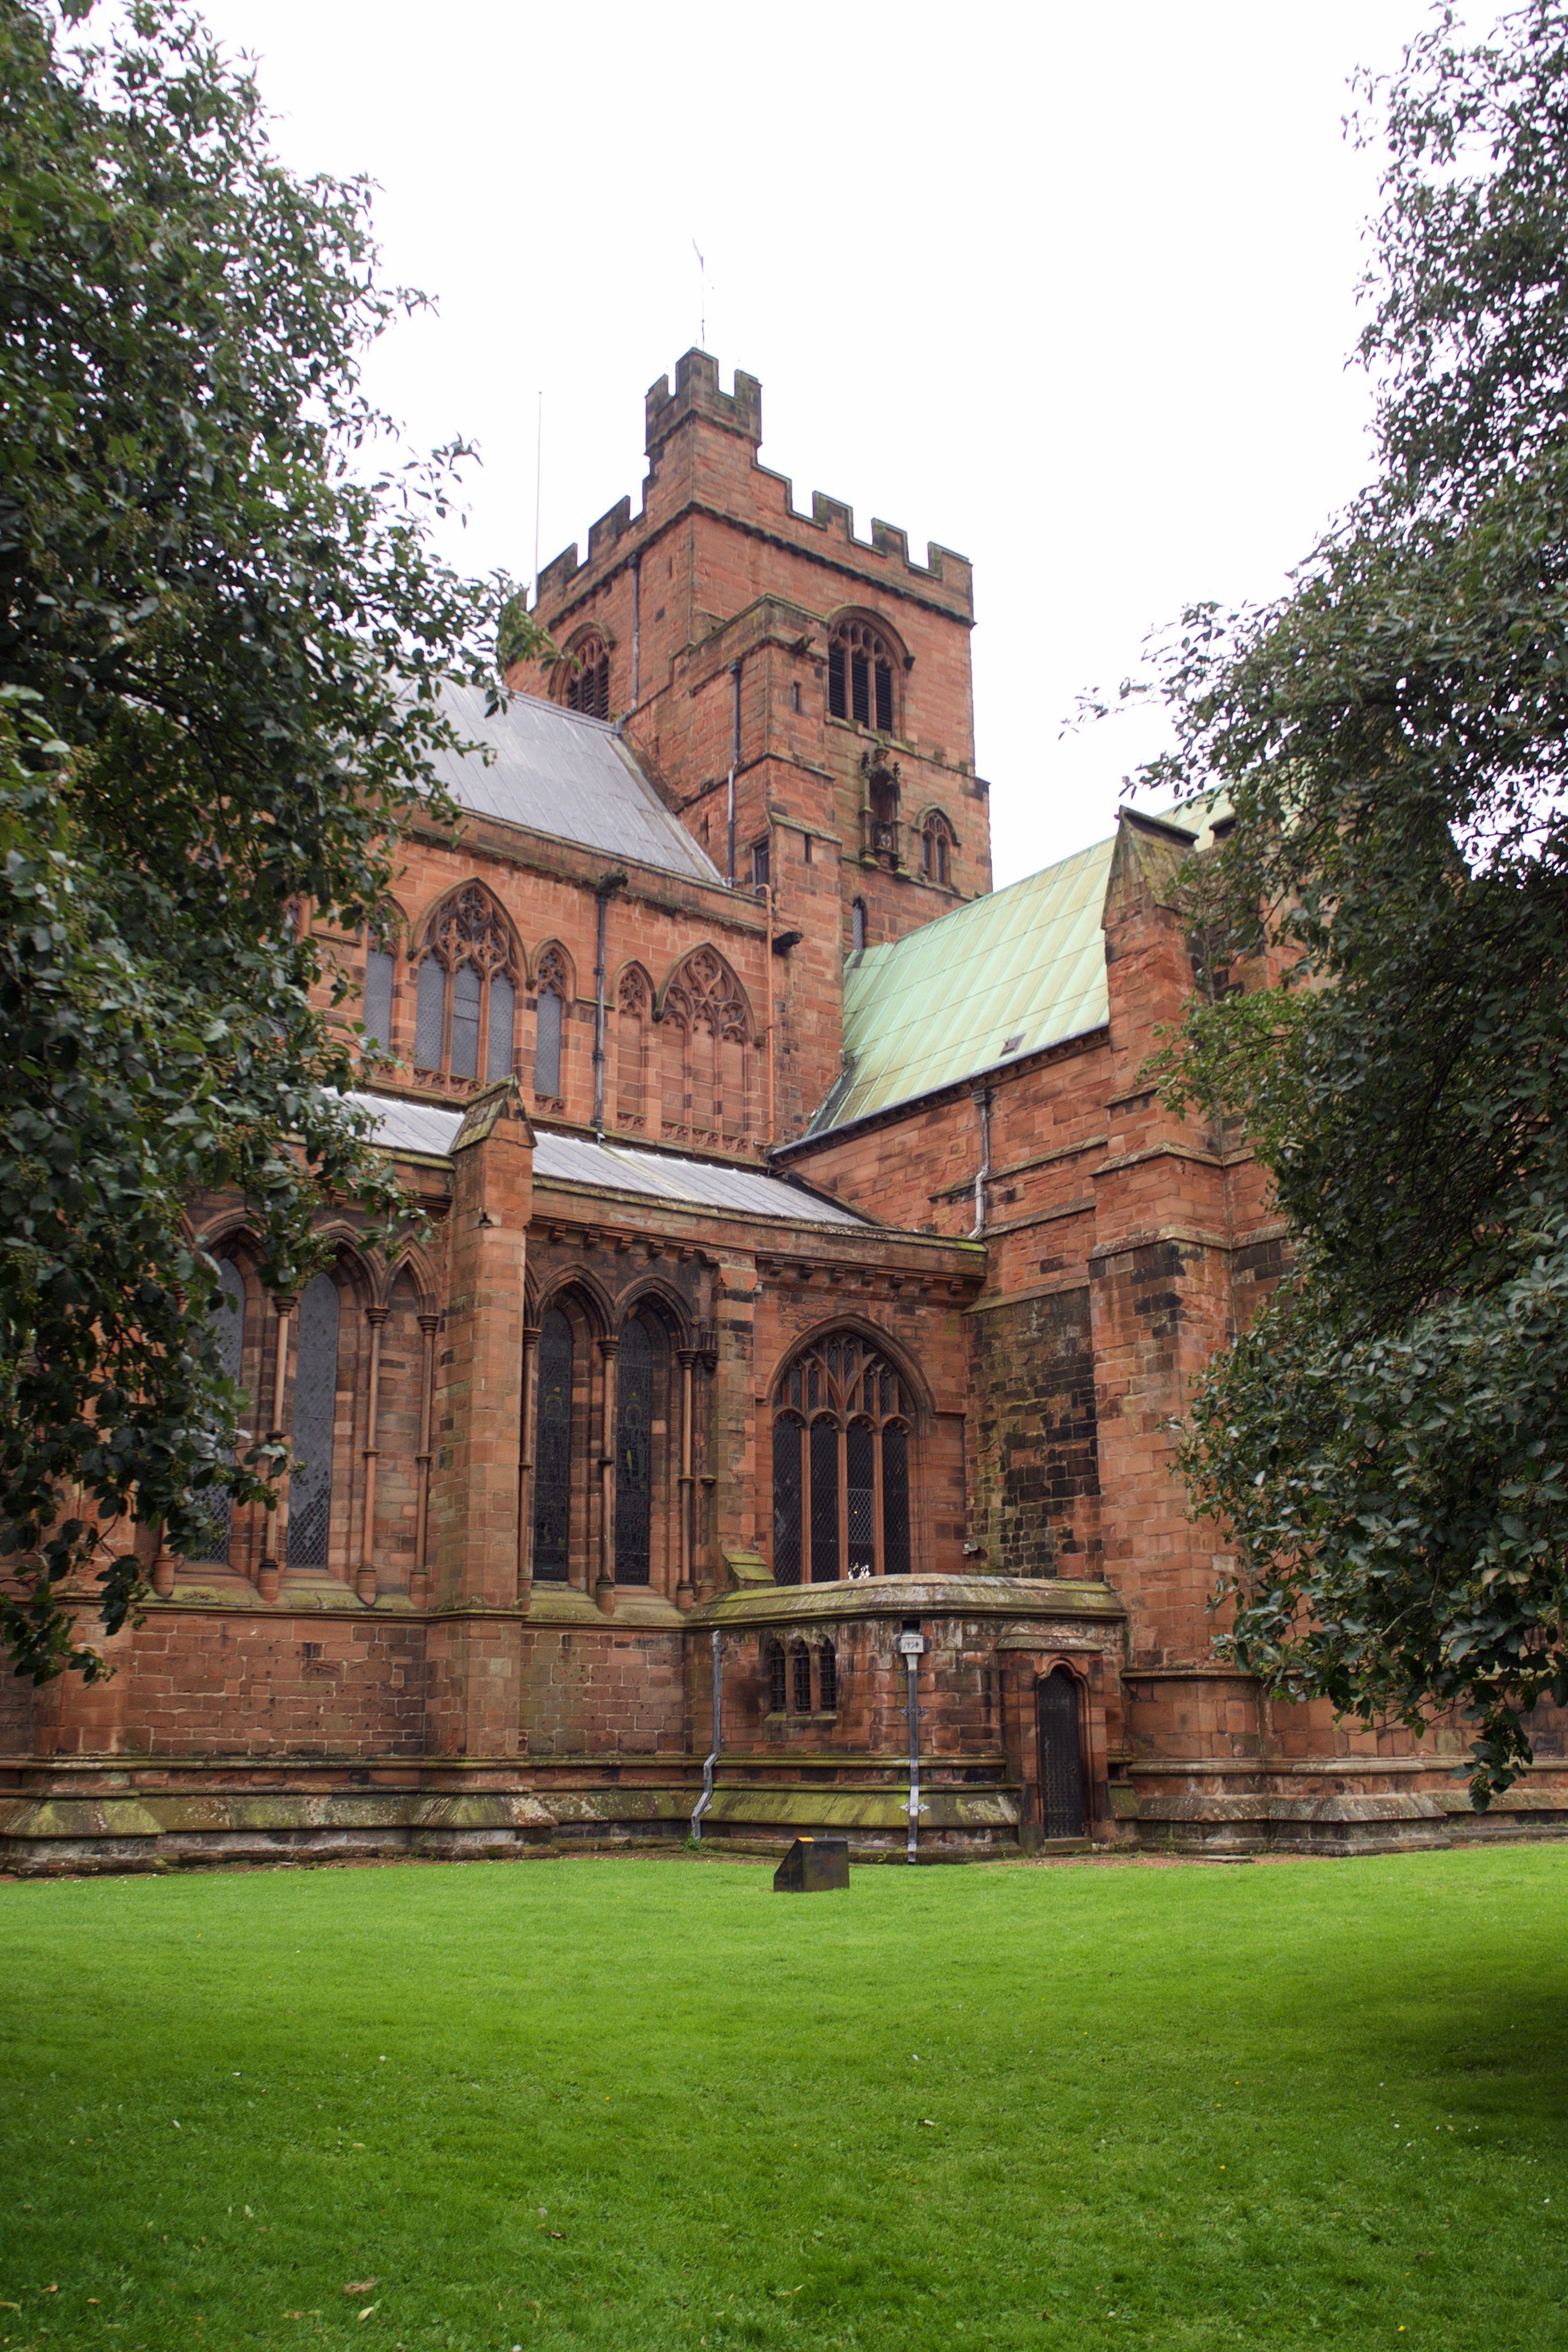
mansion, building, chateau, church, cathedral, chapel, gothic, place of worship, cumbria, england, carlisle, monastery, abbey, estate, manor house, stately home, episcopal see